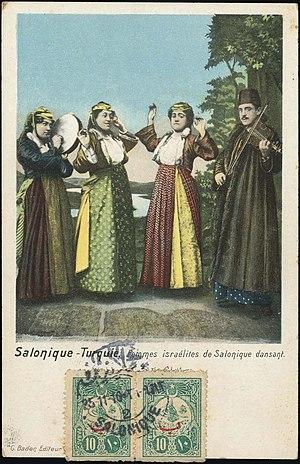
Carte postale: «Femmes israélites de Salonique [Thessalonique] dansant»
La ville grecque de Thessalonique, anciennement Salonique, a abrité jusqu'à la Seconde Guerre mondiale une très importante communauté juive d'origine initialement romaniote, mais devenue au fil du temps majoritairement sépharade. C'est le seul exemple connu d'une ville de diaspora de cette taille ayant conservé une majorité juive pendant plusieurs siècles. Arrivés pour la plupart à la suite de l'expulsion des Juifs d'Espagne de 1492, les sépharades sont indissociablement liés à l'histoire de Thessalonique et le rayonnement de cette communauté tant sur le plan culturel qu'économique s'est fait sentir sur tout le monde sépharade. La communauté a connu un âge d'or au XVIᵉ siècle puis un déclin relatif jusqu'au milieu du XIXᵉ siècle, époque à partir de laquelle elle a entrepris une importante modernisation aussi bien économique que cultuelle. La ville reçoit l'appellation de « Jérusalem des Balkans ».